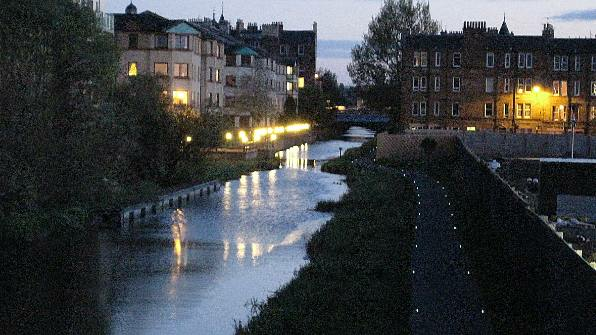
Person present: No